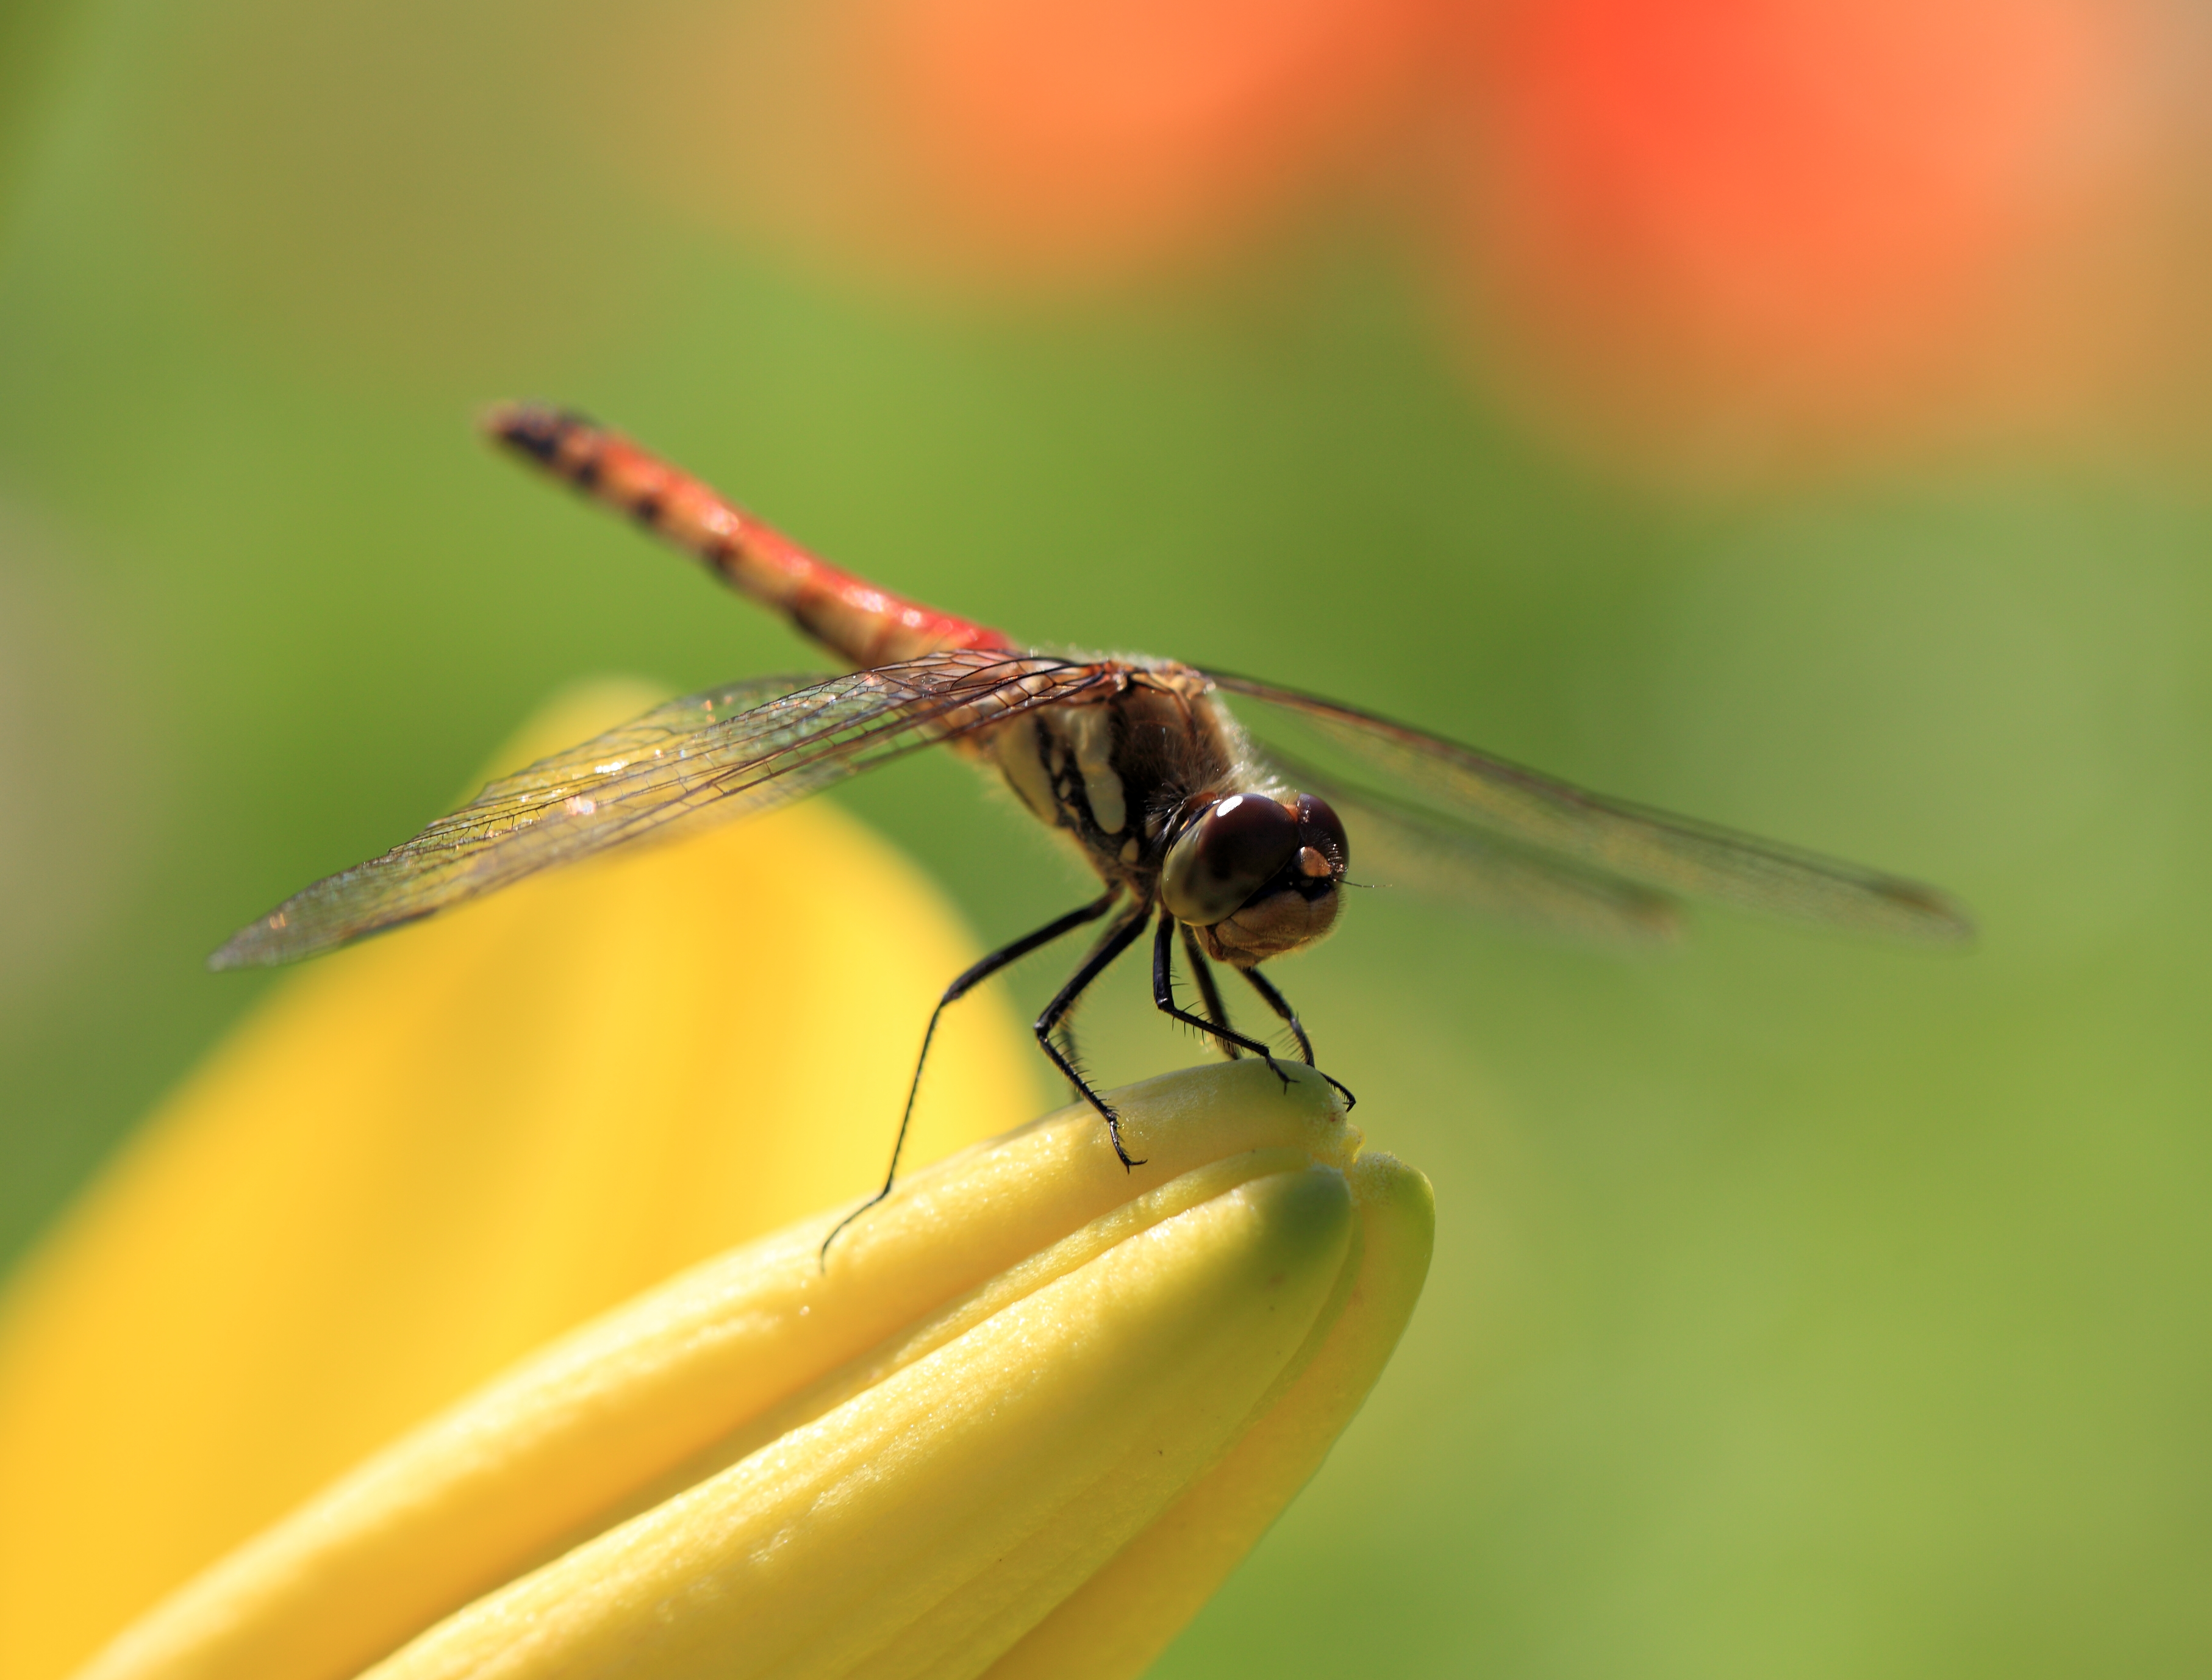
nature, blossom, wing, photography, flower, fly, high, insect, fauna, invertebrate, close up, cool image, dragonfly, 5d, hires, damselfly, markii, hi, res, resolution, huntermountain, macro photography, arthropod, plant stem, dragonflies and damseflies